Belhade

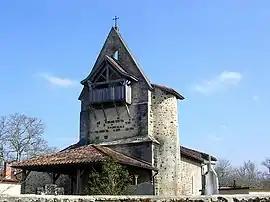
The church of Belhade

Belhade is a commune in the Landes department in Nouvelle-Aquitaine in southwestern France.